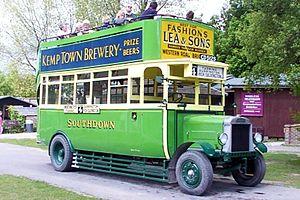
Leyland Bus était un des principaux constructeur anglais d'autobus et autocars. La société, créée en 1889, était basé à Park Royal, Abbey Road, dans l'ouest de Londres. Elle disposait d'une filiale, Charles H. Roe, basée à Leeds.